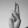
ASL letter: U